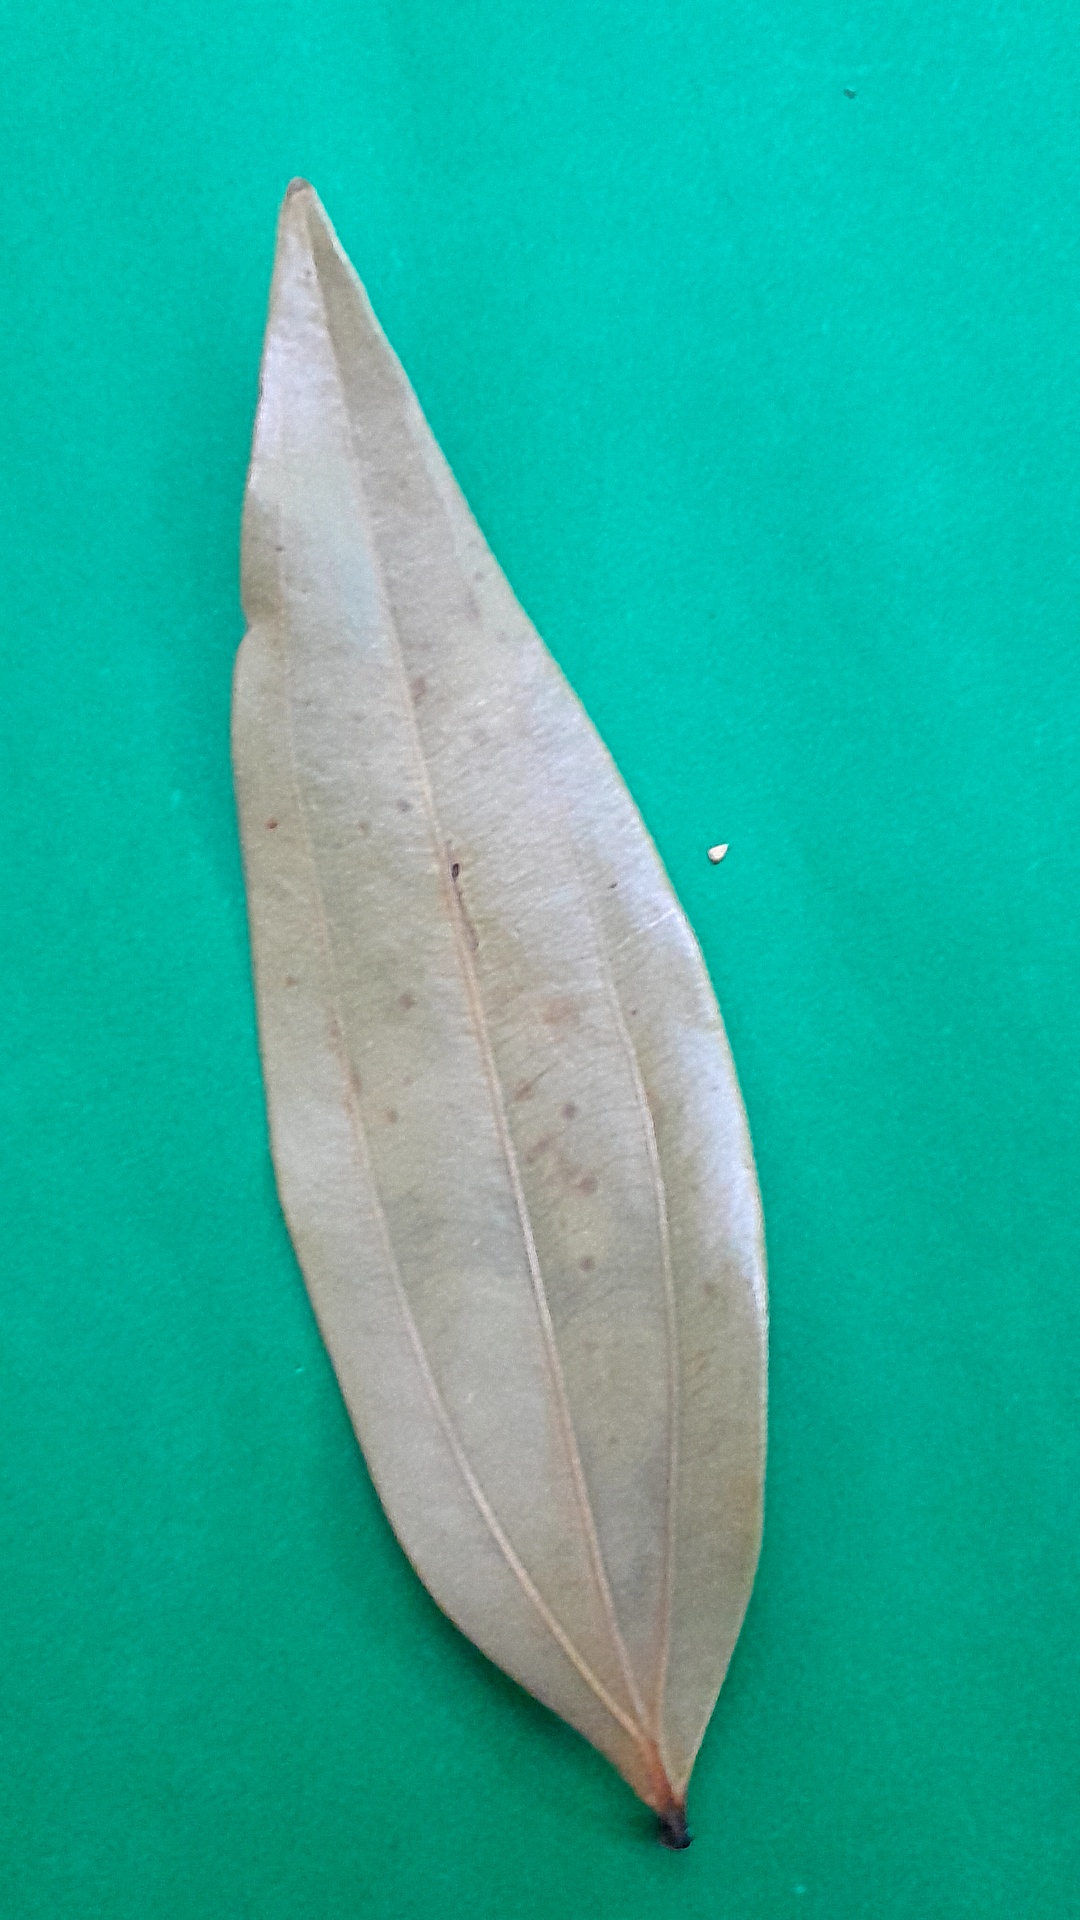
Label: Dry Leaf